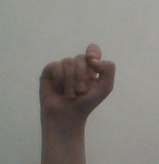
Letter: fa